Mikhail Tanich

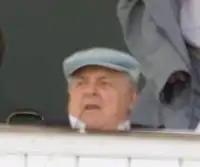
Mikhail Tanich in 2007

Mikhail Isaievich Tanich (Tankhilevich) (September 15, 1923 – April 17, 2008) was a popular Russian song lyrics writer, a laureate of the Interior Ministry Award (1997), a laureate of the jubilee contest "The Song of the Year" devoted to the 25th anniversary of that television program, a laureate of nearly all the annual festivals "The Song of the Year", and a laureate of the "Ovation" National Music Award (1997).